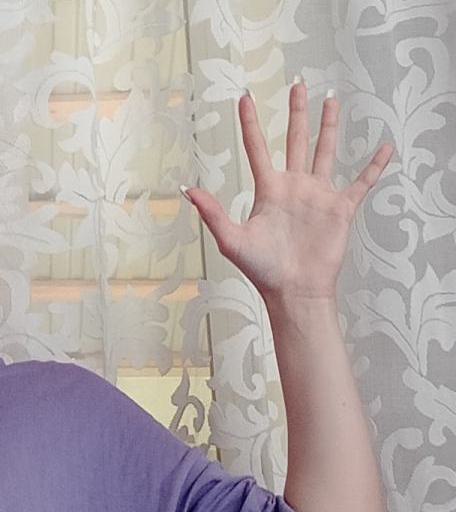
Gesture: palm